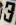
Number: 3